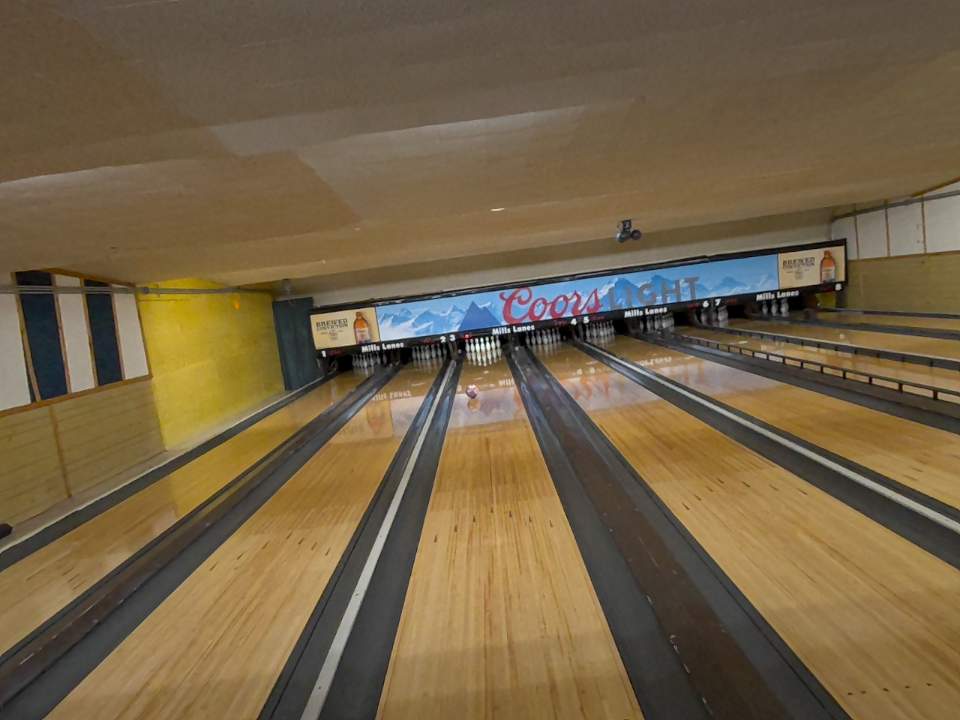
Object: bowling_ball